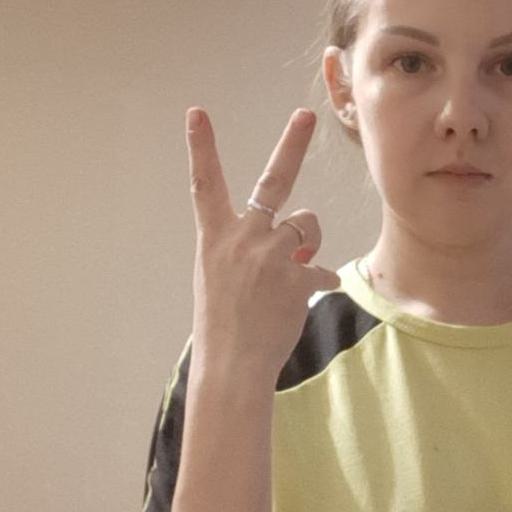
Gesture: peace_inverted